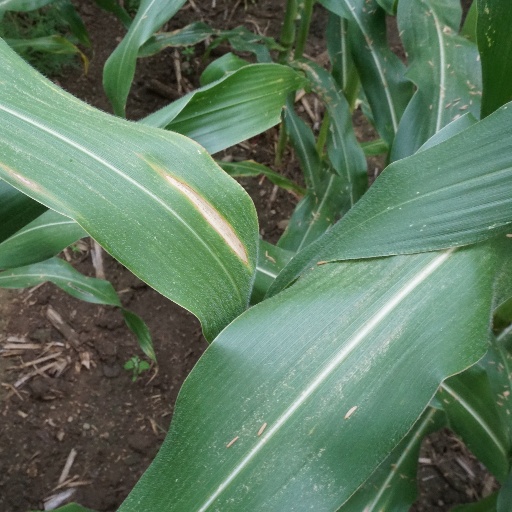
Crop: maize; corn